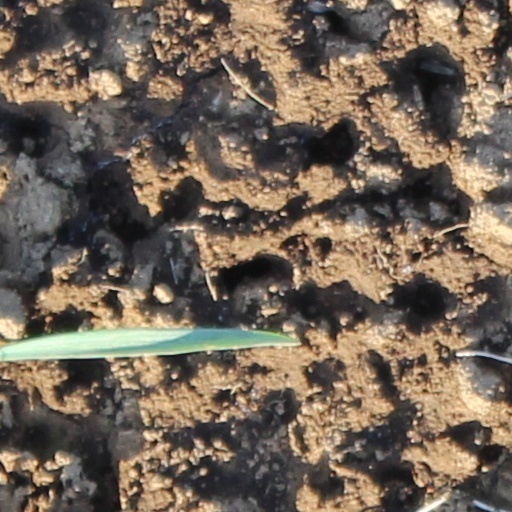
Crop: wheat